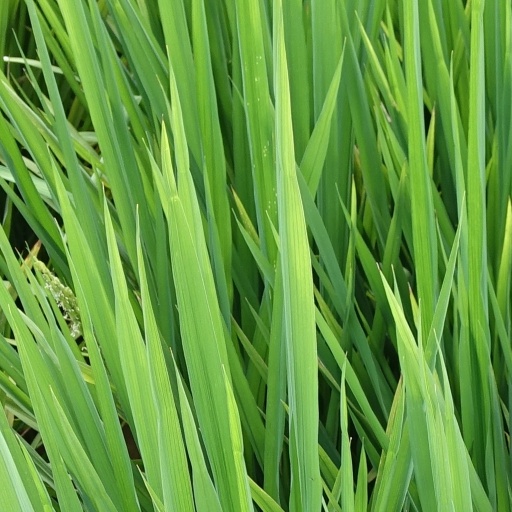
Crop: rice